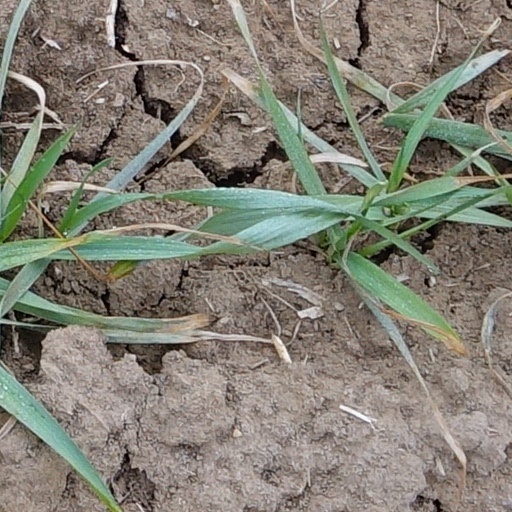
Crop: wheat